Glomerulonephrosis

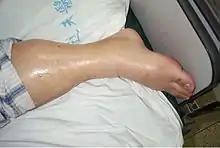
Peripheral edema of the lower extremity (left leg) as a result of fluid leaking into the interstitium.

The primary sign of glomerulonephrosis is proteinuria, the loss of greater than 3.5g of protein in one day, and this can cause the urine to be visibly foamy. One key protein lost in proteinuria can be albumin, a crucial transport protein found in plasma. Proteinuria will lead to other symptoms including swelling known as edema, primarily in the legs, and can eventually progress to generalized edema throughout the body in chronic kidney damage, known as anasarca. In primary stages of glomerulonephrosis, edema will be most visible in the feet and ankles, especially for individuals who spend long amounts of time on their feet. This is due to fluid being pulled down within the body by gravity.